Alice Pollard Clark

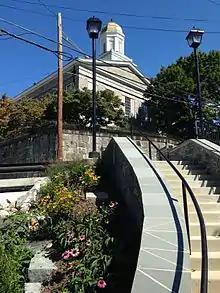
Howard County Courthouse, Elicott, Maryland

Alice Gail Pollard was born on February 12, 1940 in Washington, DC. She grew up on Randolph Place in the LeDroit Park neighborhood of Northwest, Washington. The area would become notable as the home of four black women who would eventually become pioneering jurists, one of them Clark. Pollard graduated from Washington's Paul Lawrence Dunbar Senior High School in before heading to university.